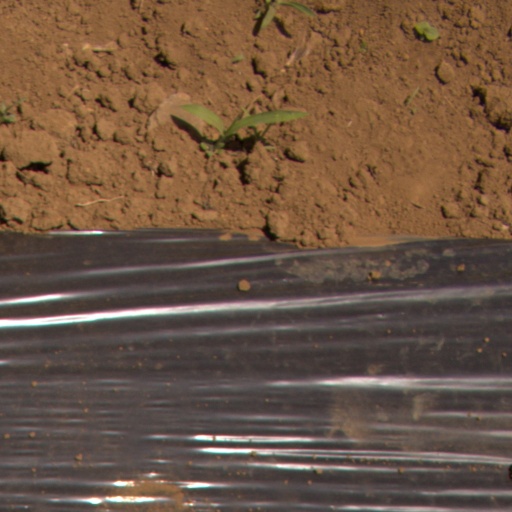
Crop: Jerusalem artichoke